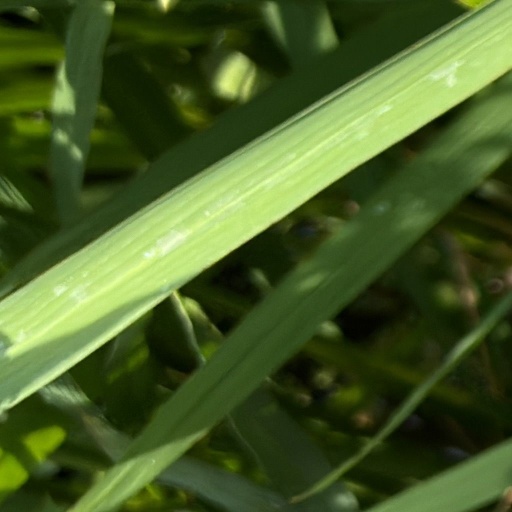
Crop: rice